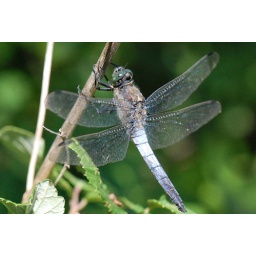
Mature male at a forest lake near Lureuil in the Brenne